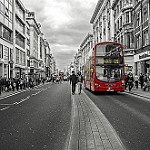
Label: street